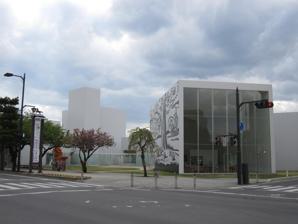
Building: Towada Art Center
Country: Japan
Year built: 2008
Art museum in Towada-shi, Aomori-ken Japan Towada Art Center 十和田市現代美術館 Towada Art Center Established 26 April 2008 ( 2008-04-26 ) Location 10-9 Nishiniban-cho, Towada-shi, Aomori-ken Japan Coordinates 40°36′50″N 141°12′32″E / 40.614°N 141.209°E / 40.614; 141.209 Type Art museum Website Official website The Towada Art Center ( 十和田市現代美術館 , Towada-shi Gendai Bijutsukan ) is an art museum in Towada , Aomori Prefecture , Japan . The museum was opened in 2008 as part of the Arts Towada Project, in an effort to revitalize the city. It features works from artists both inside and outside of Japan, including Yoko Ono , Yoshitomo Nara , and Jeong-Hwa Choi. References